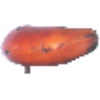
Label: red_banana